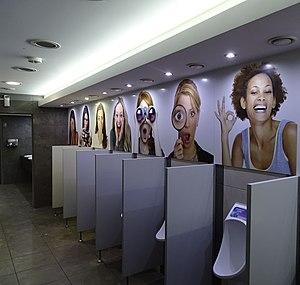
Des toilettes publiques sont des toilettes mises à disposition de passants ou de visiteurs d'un site accueillant du public. Elles se distinguent en ce sens des sanitaires utilisés à domicile.